Describe the emotion expressed in this image:  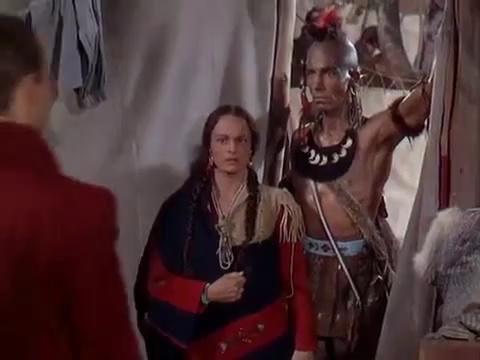
This person displays Suffering, valence and arousal with low intensity.